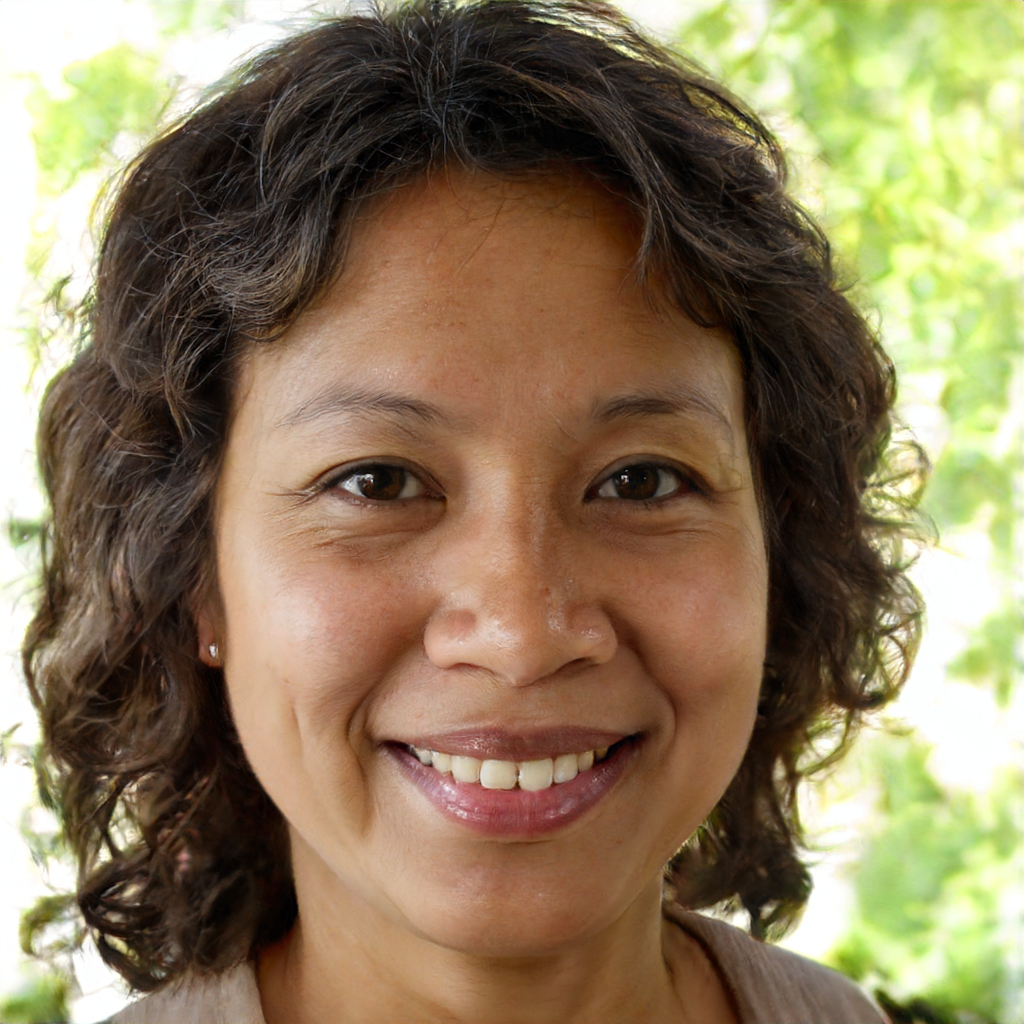
Label: Colored